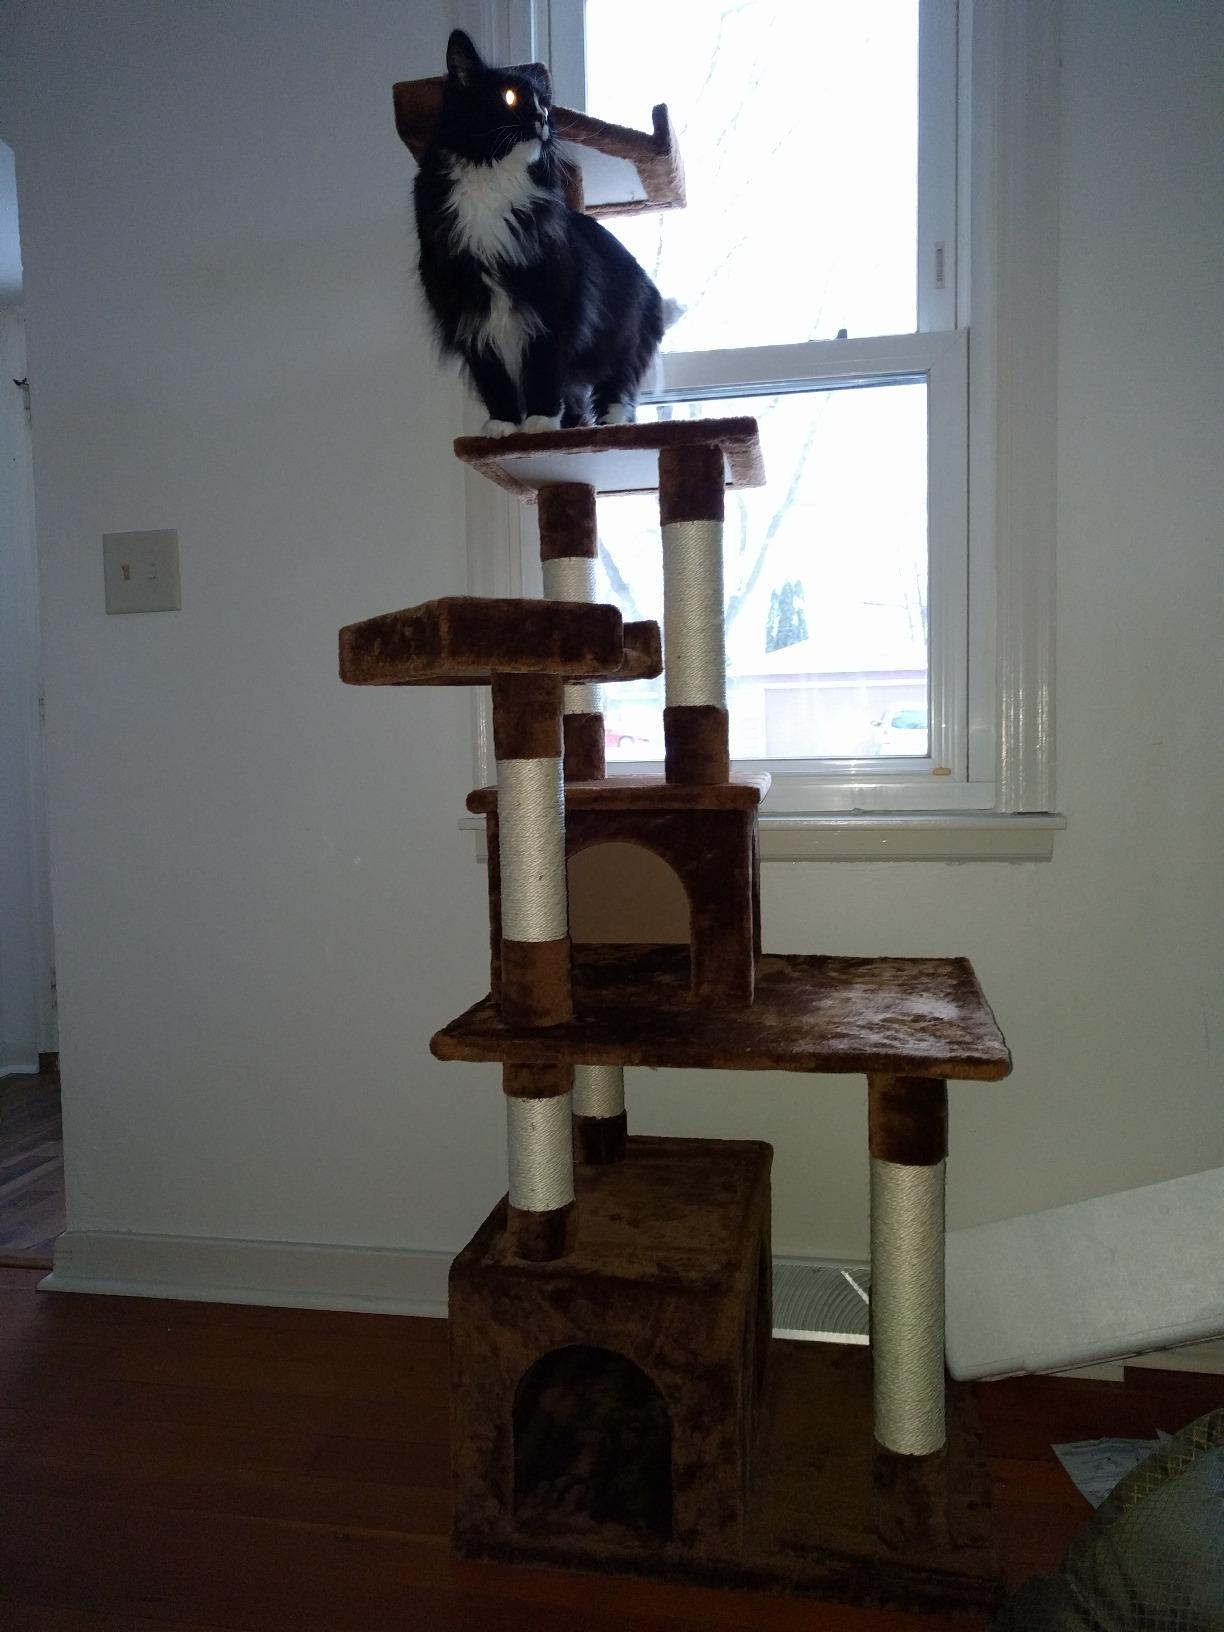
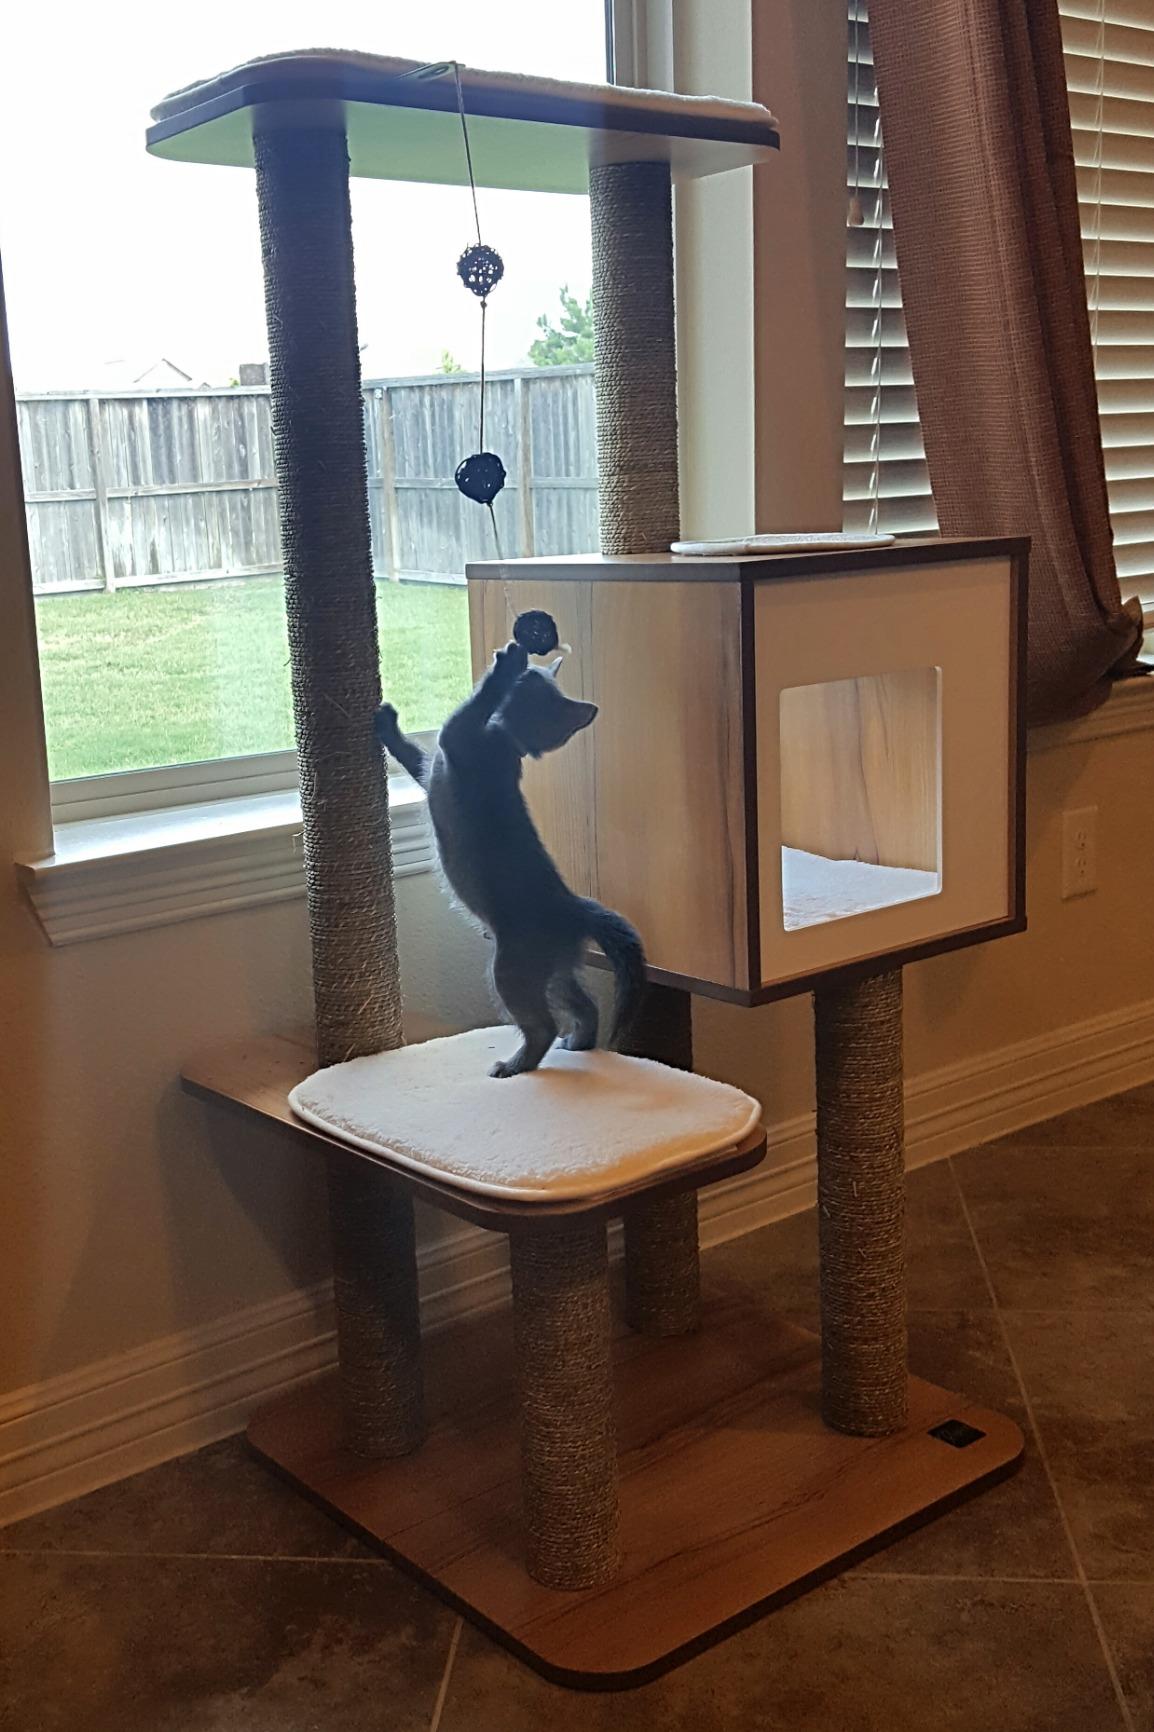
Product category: items_cat tree
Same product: no